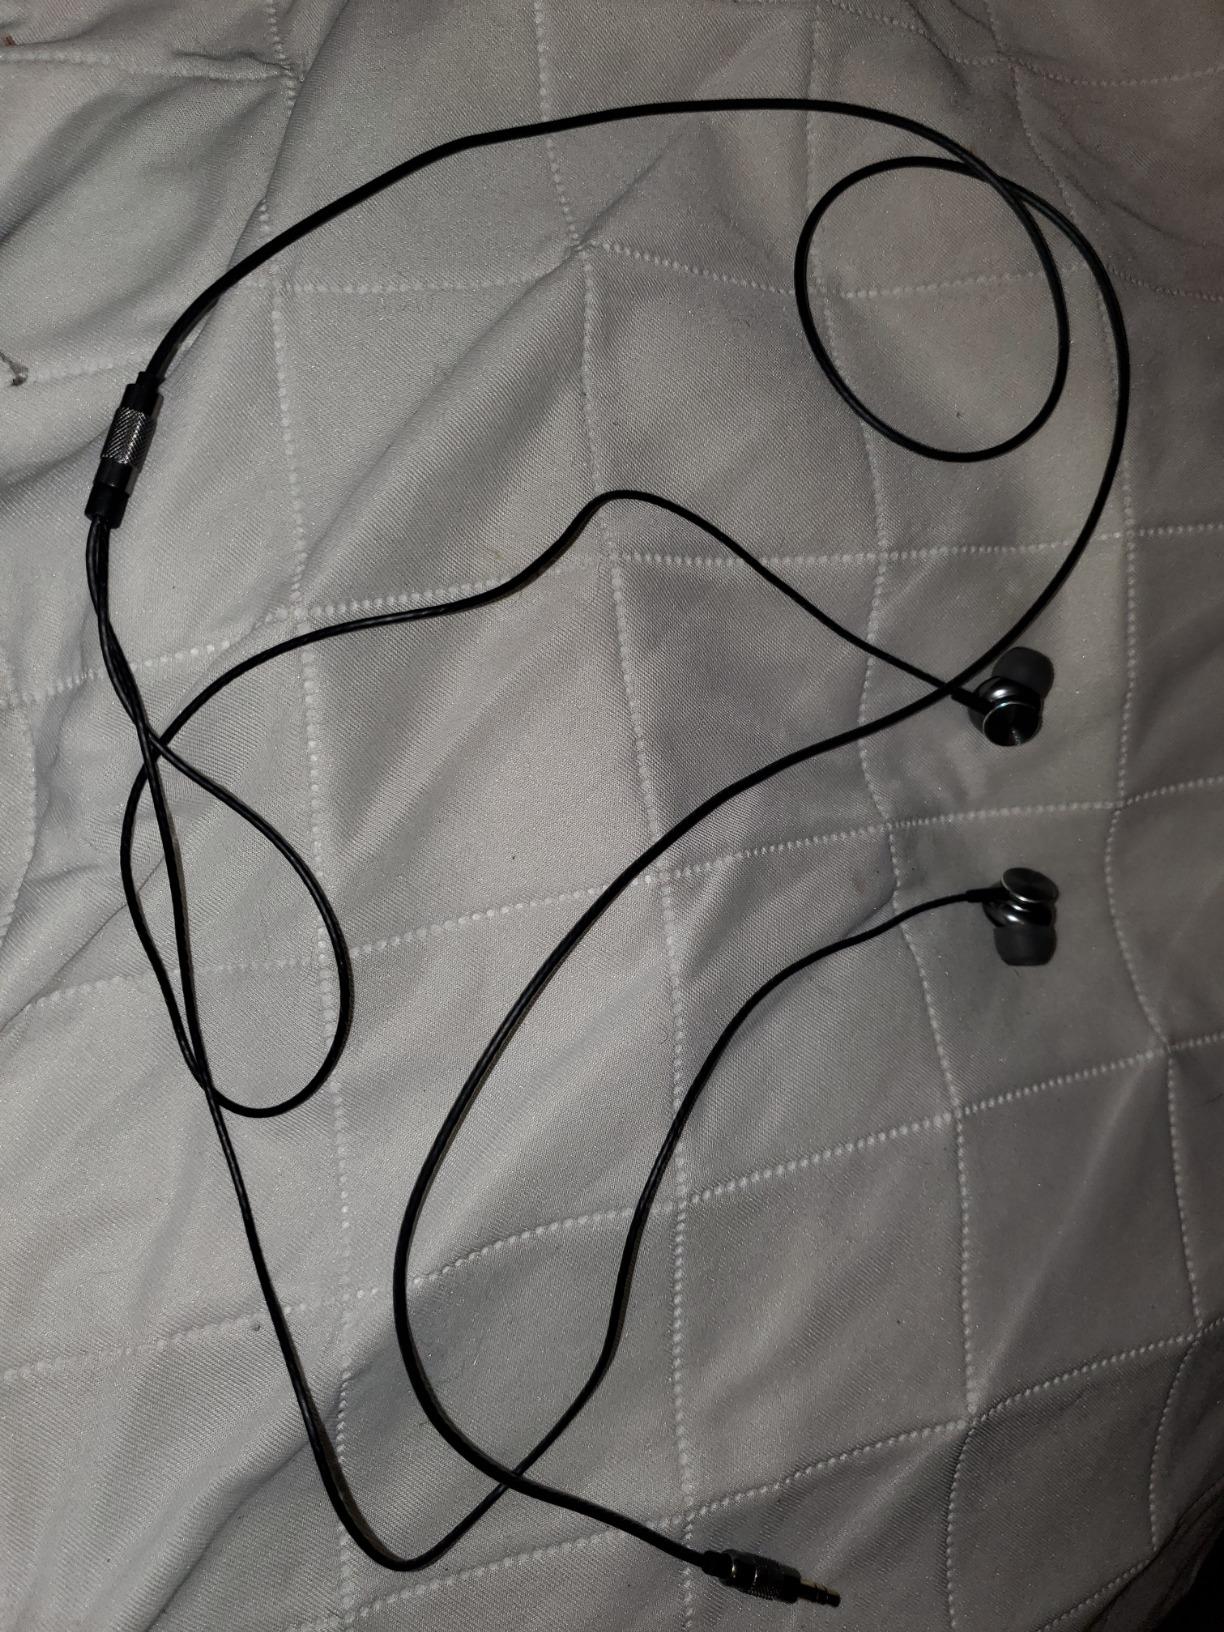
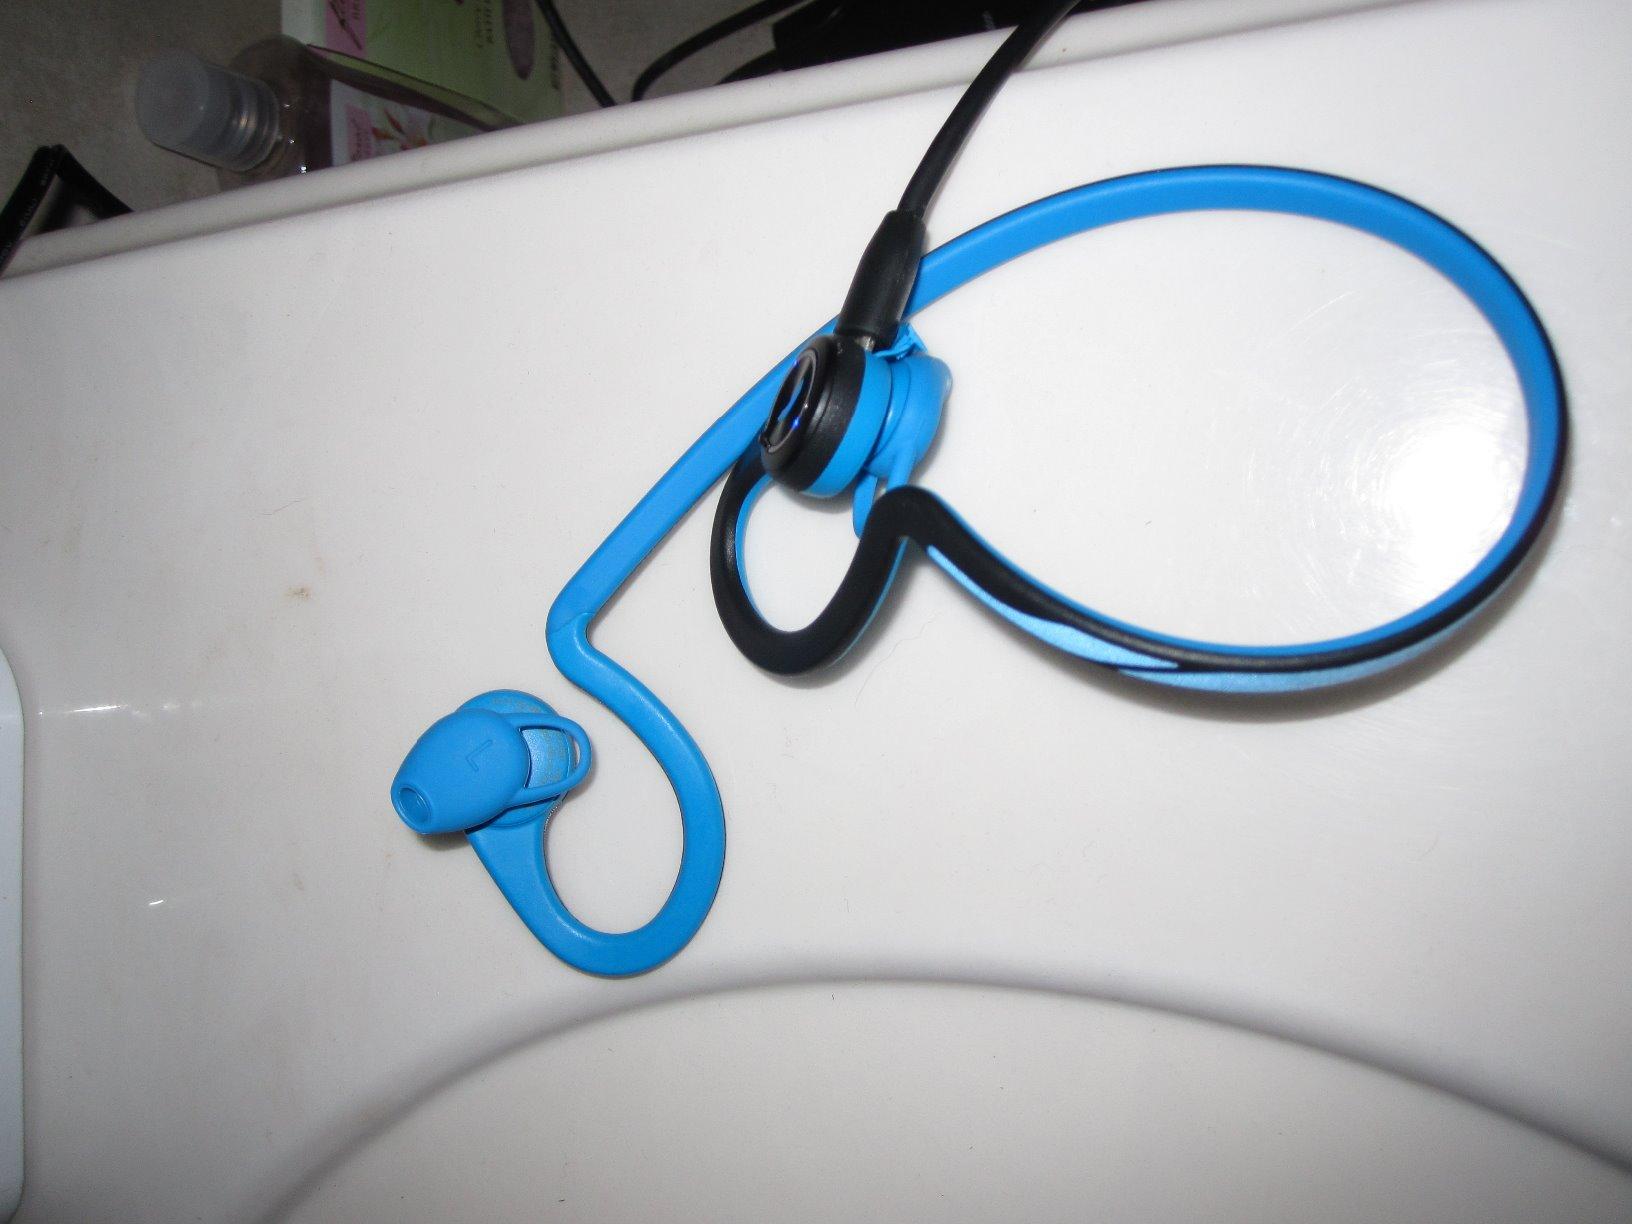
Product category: headphones
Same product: no